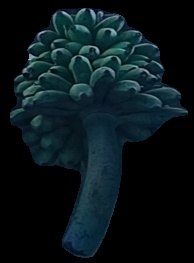
Variety: rasbale
Grade: grade2